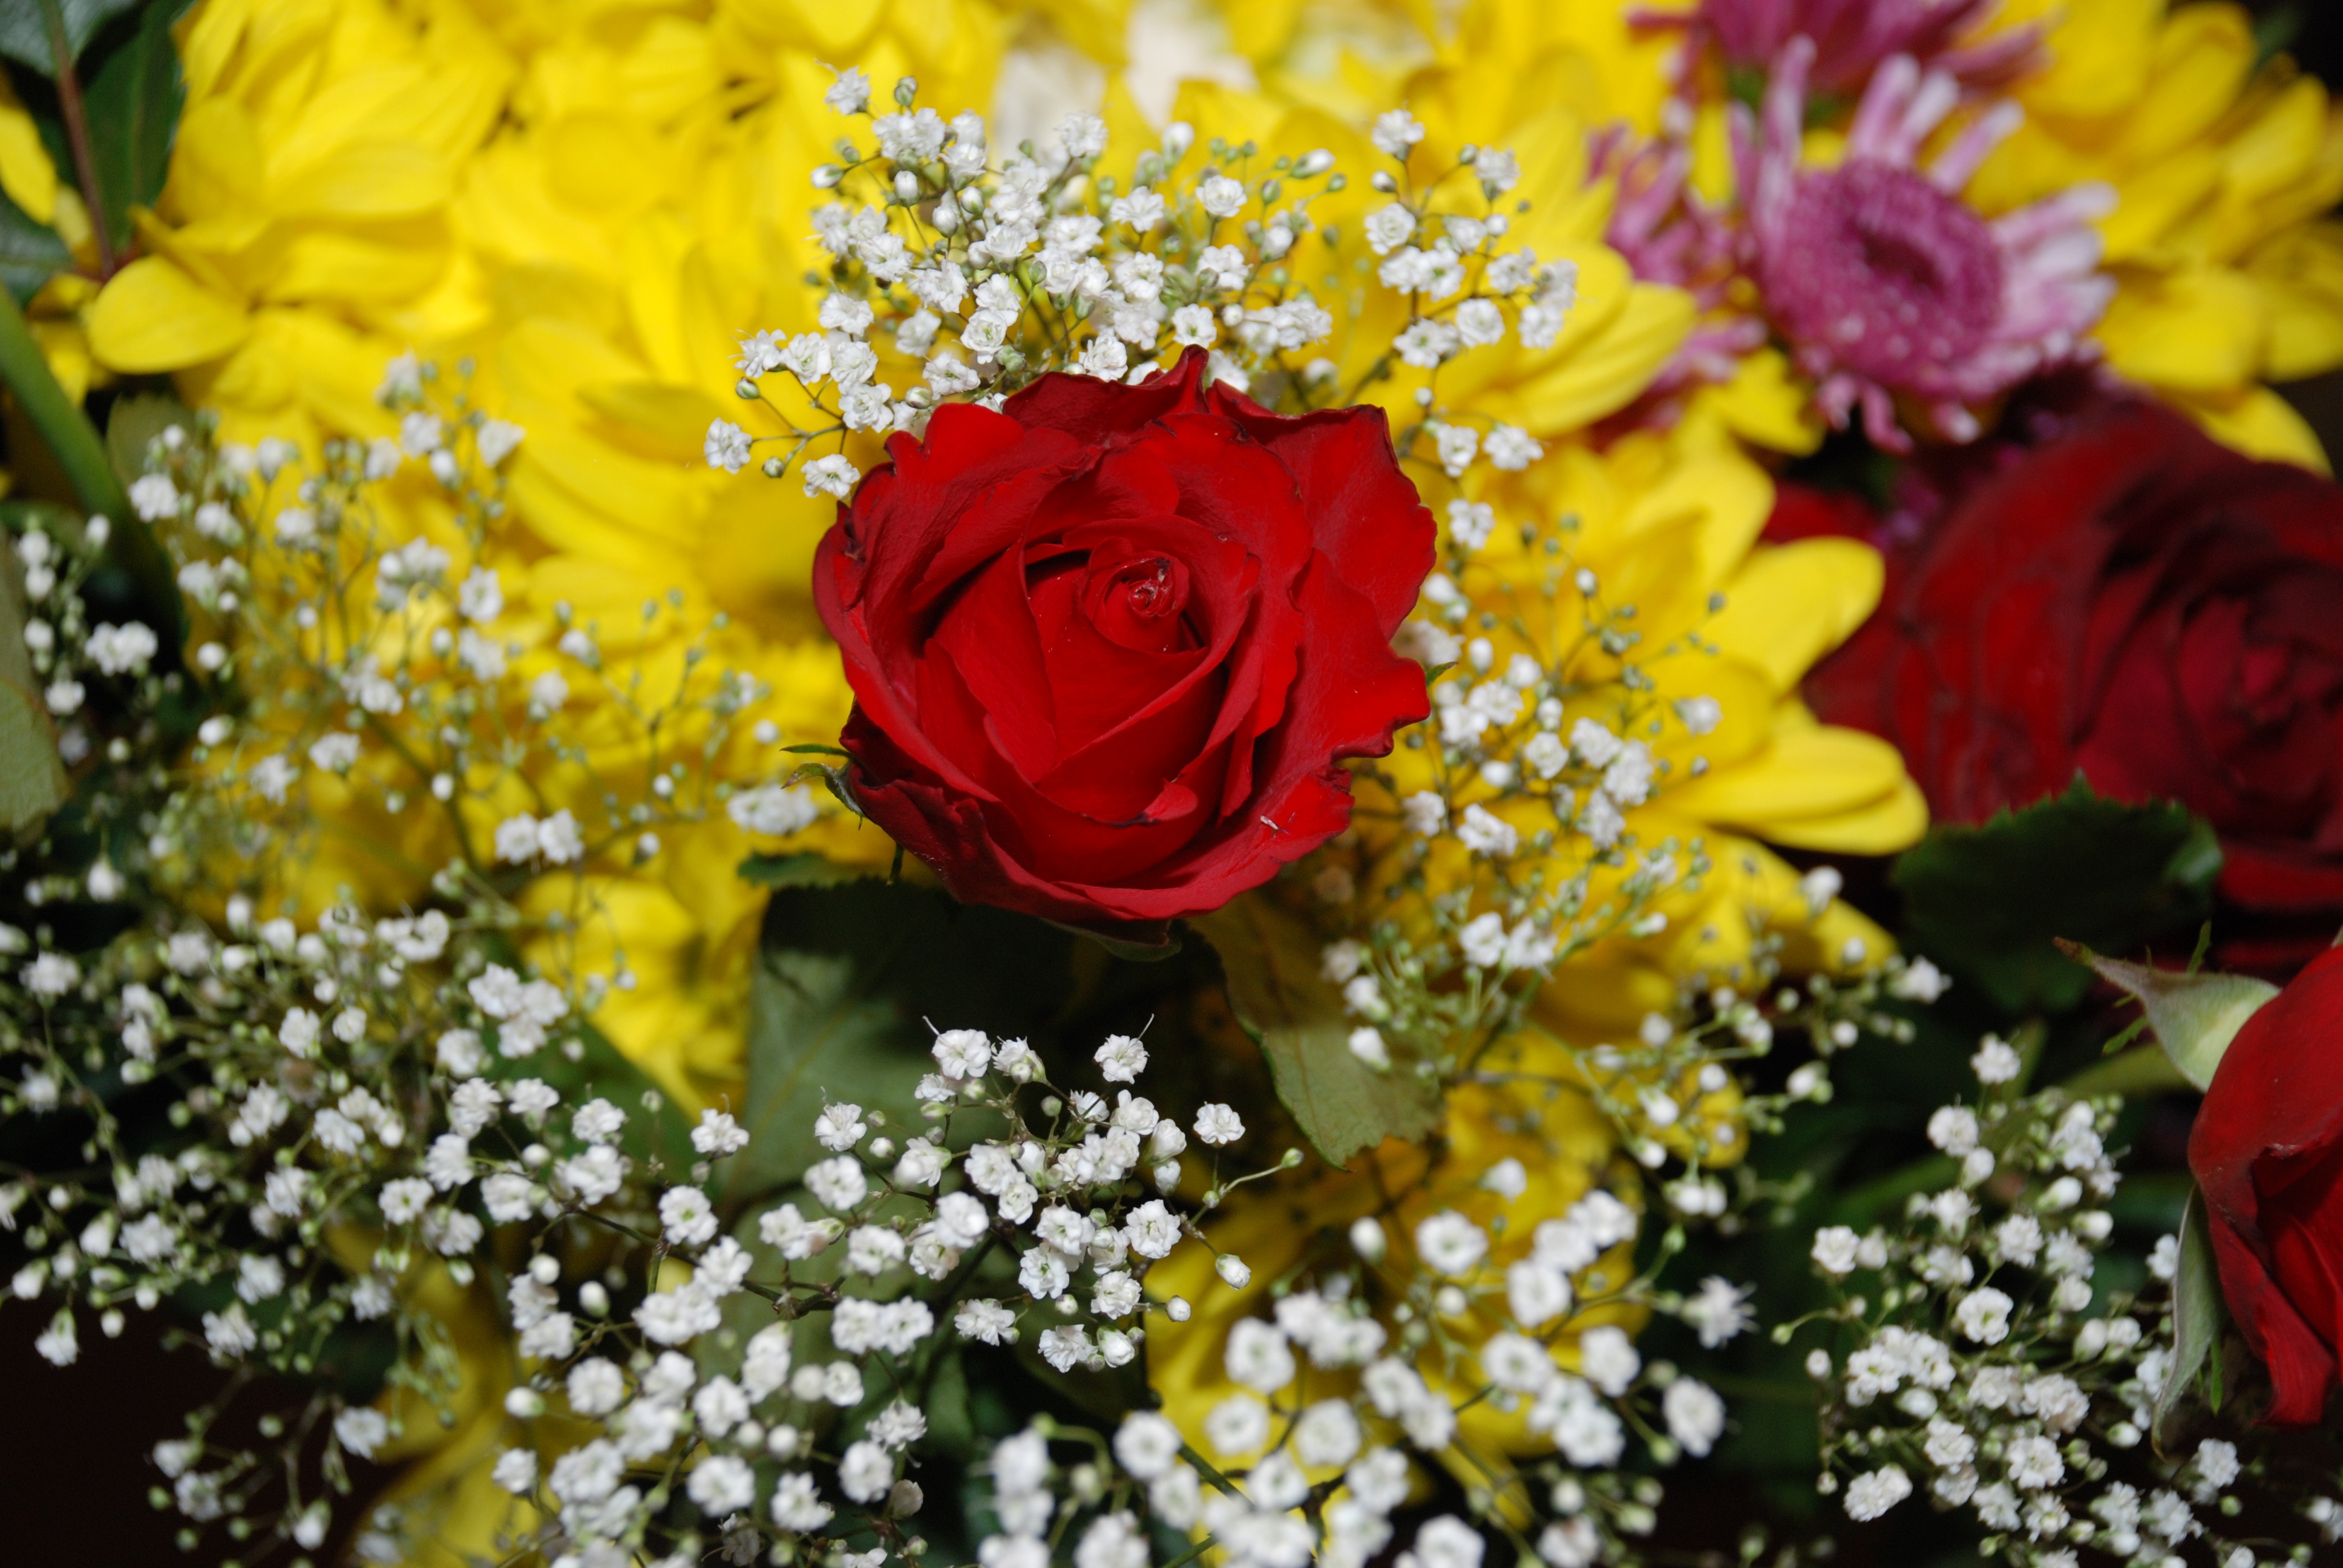
water, nature, blossom, drop, plant, leaf, flower, purple, petal, bloom, bouquet, rose, green, macro, autumn, yellow, flora, sunny, beautiful, detail, floristry, macro photography, flowering plant, flower bouquet, floral design, annual plant, land plant, flower arranging